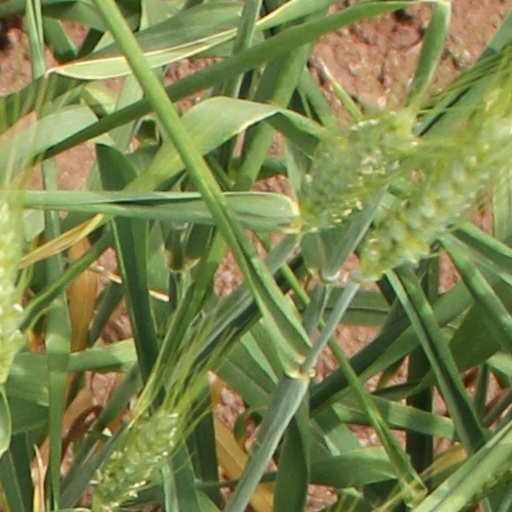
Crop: wheat